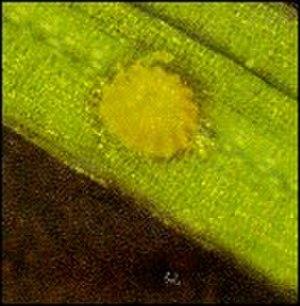
Coleophora laricella est une espèce de lépidoptères de la famille des Coleophoridae. Elle est originaire du nord et du centre de l'Europe, où sa source principale de nourriture est le Mélèze Larix decidua. Cependant, elle a été introduite en Amérique du Nord au milieu du XIXᵉ siècle où elle s'est largement répandue. Elle est devenue une espèce défoliatrice invasive pour plusieurs espèces de Mélèze du genre Larix, particulièrement le Mélèze occidental, Larix occidentalis et le Mélèze laricin, Larix laricina.